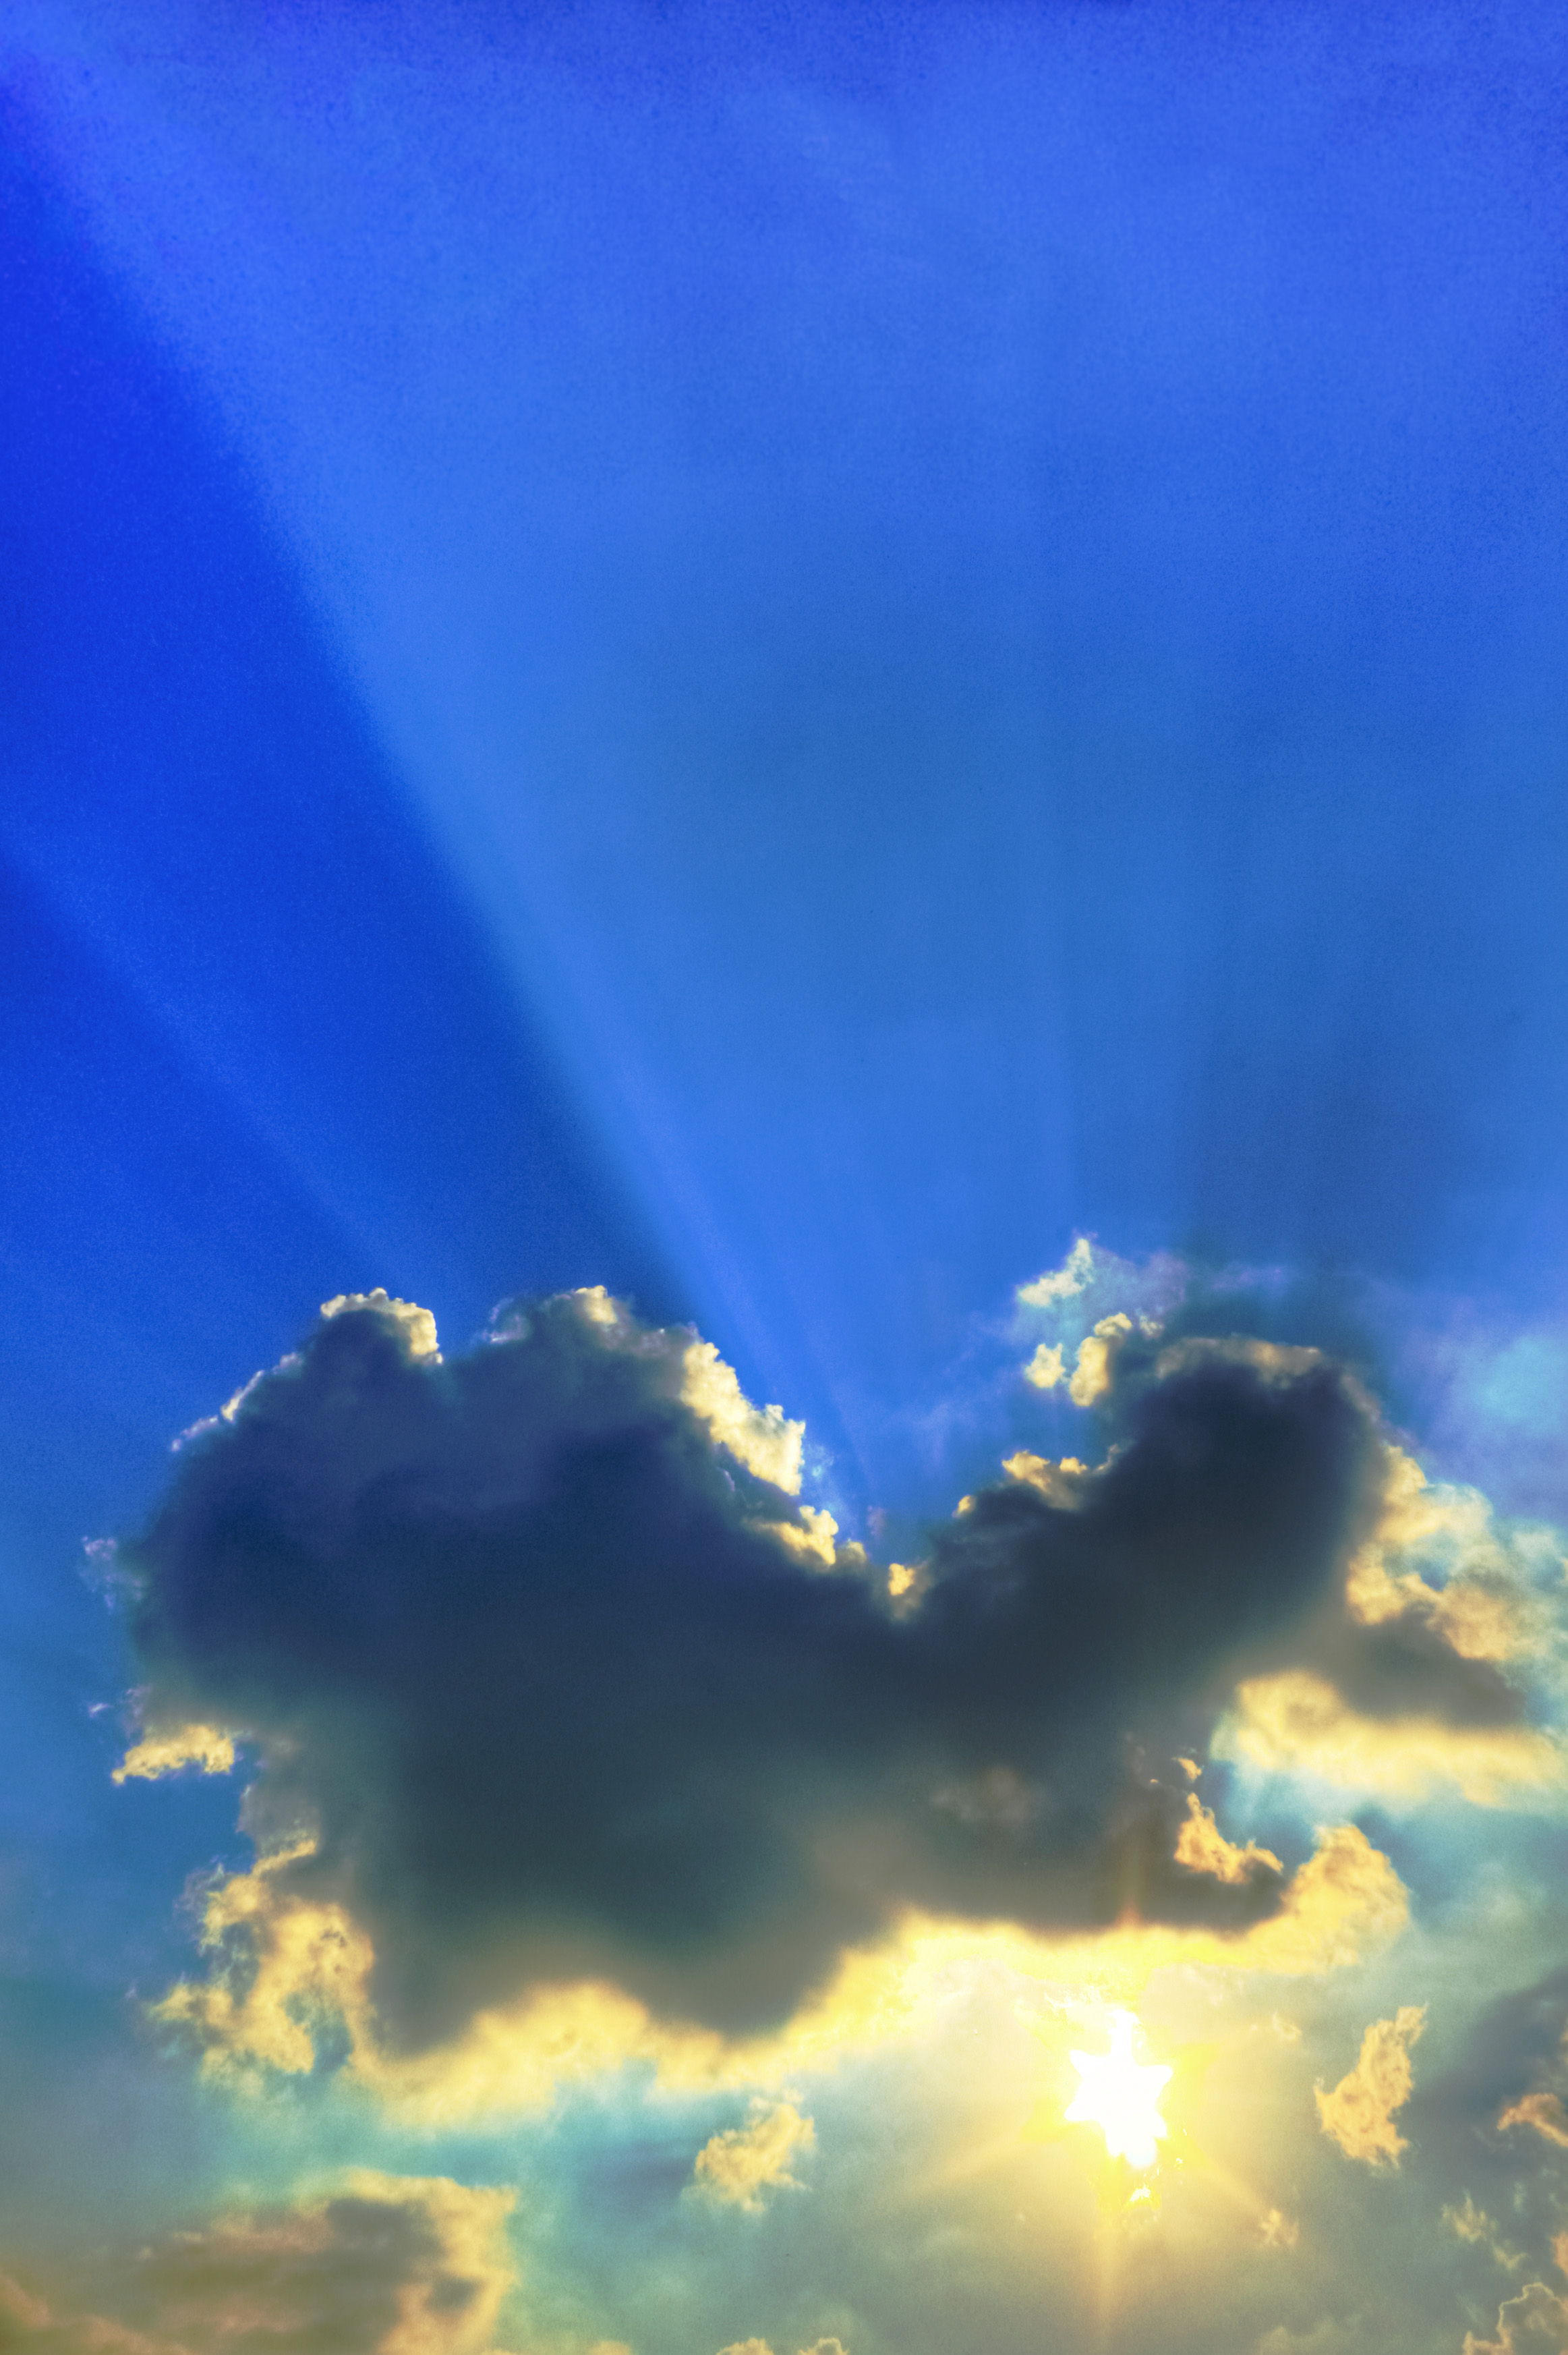
horizon, light, cloud, sky, sun, sunset, sunlight, atmosphere, dusk, reflection, cumulus, blue, hdr, clouds, lightbeam, lightrays, meteorological phenomenon, atmosphere of earth